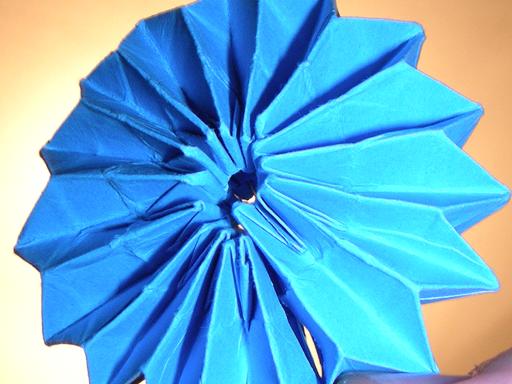
Material: paper